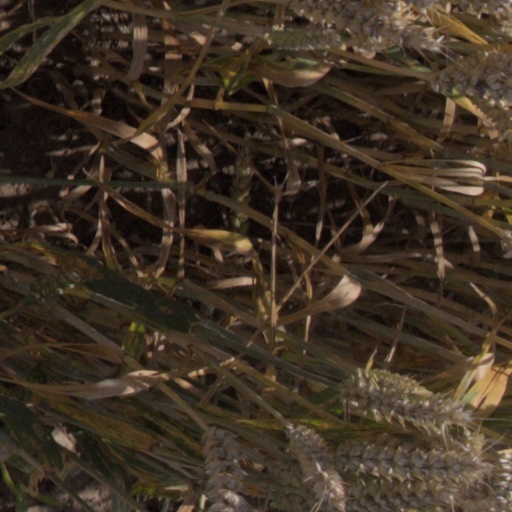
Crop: wheat